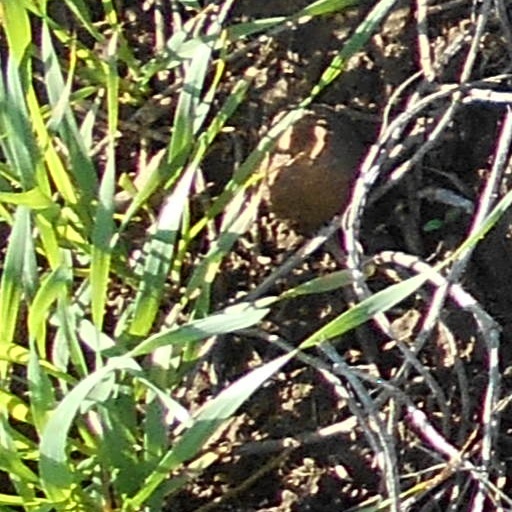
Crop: wheat